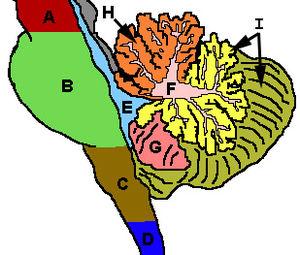
Le cervelet est une structure de l'encéphale des vertébrés qui joue un rôle important dans le contrôle moteur et est également impliqué, dans une moindre mesure, dans certaines fonctions cognitives, telles que l'attention, le langage et la régulation des réactions de peur et de plaisir.